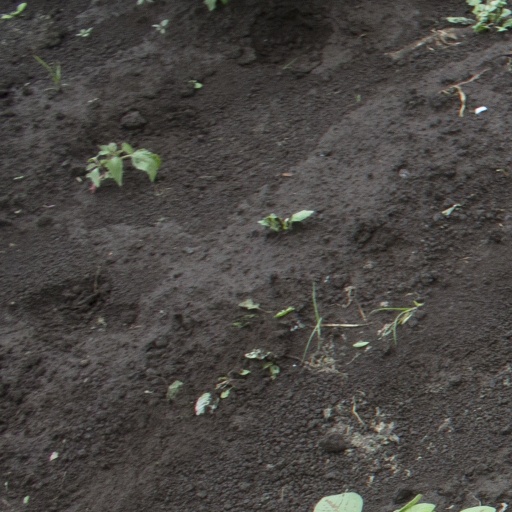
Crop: soybean